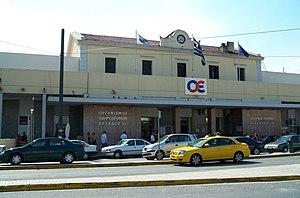
La gare d'Athènes, anciennement gare d'Athènes-Larissa, est une gare ferroviaire grecque située sur le territoire de la ville d'Athènes capitale de la Grèce.